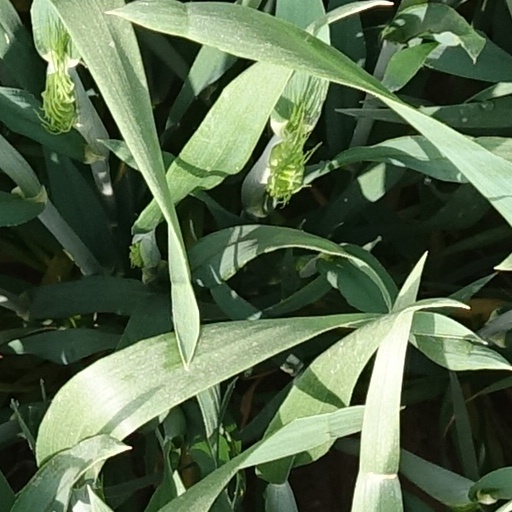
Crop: wheat